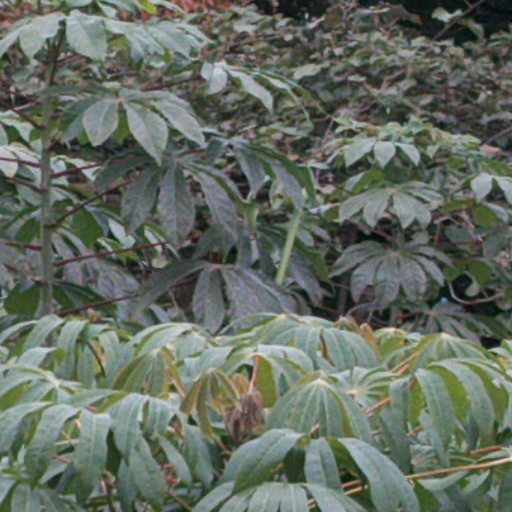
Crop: cassava